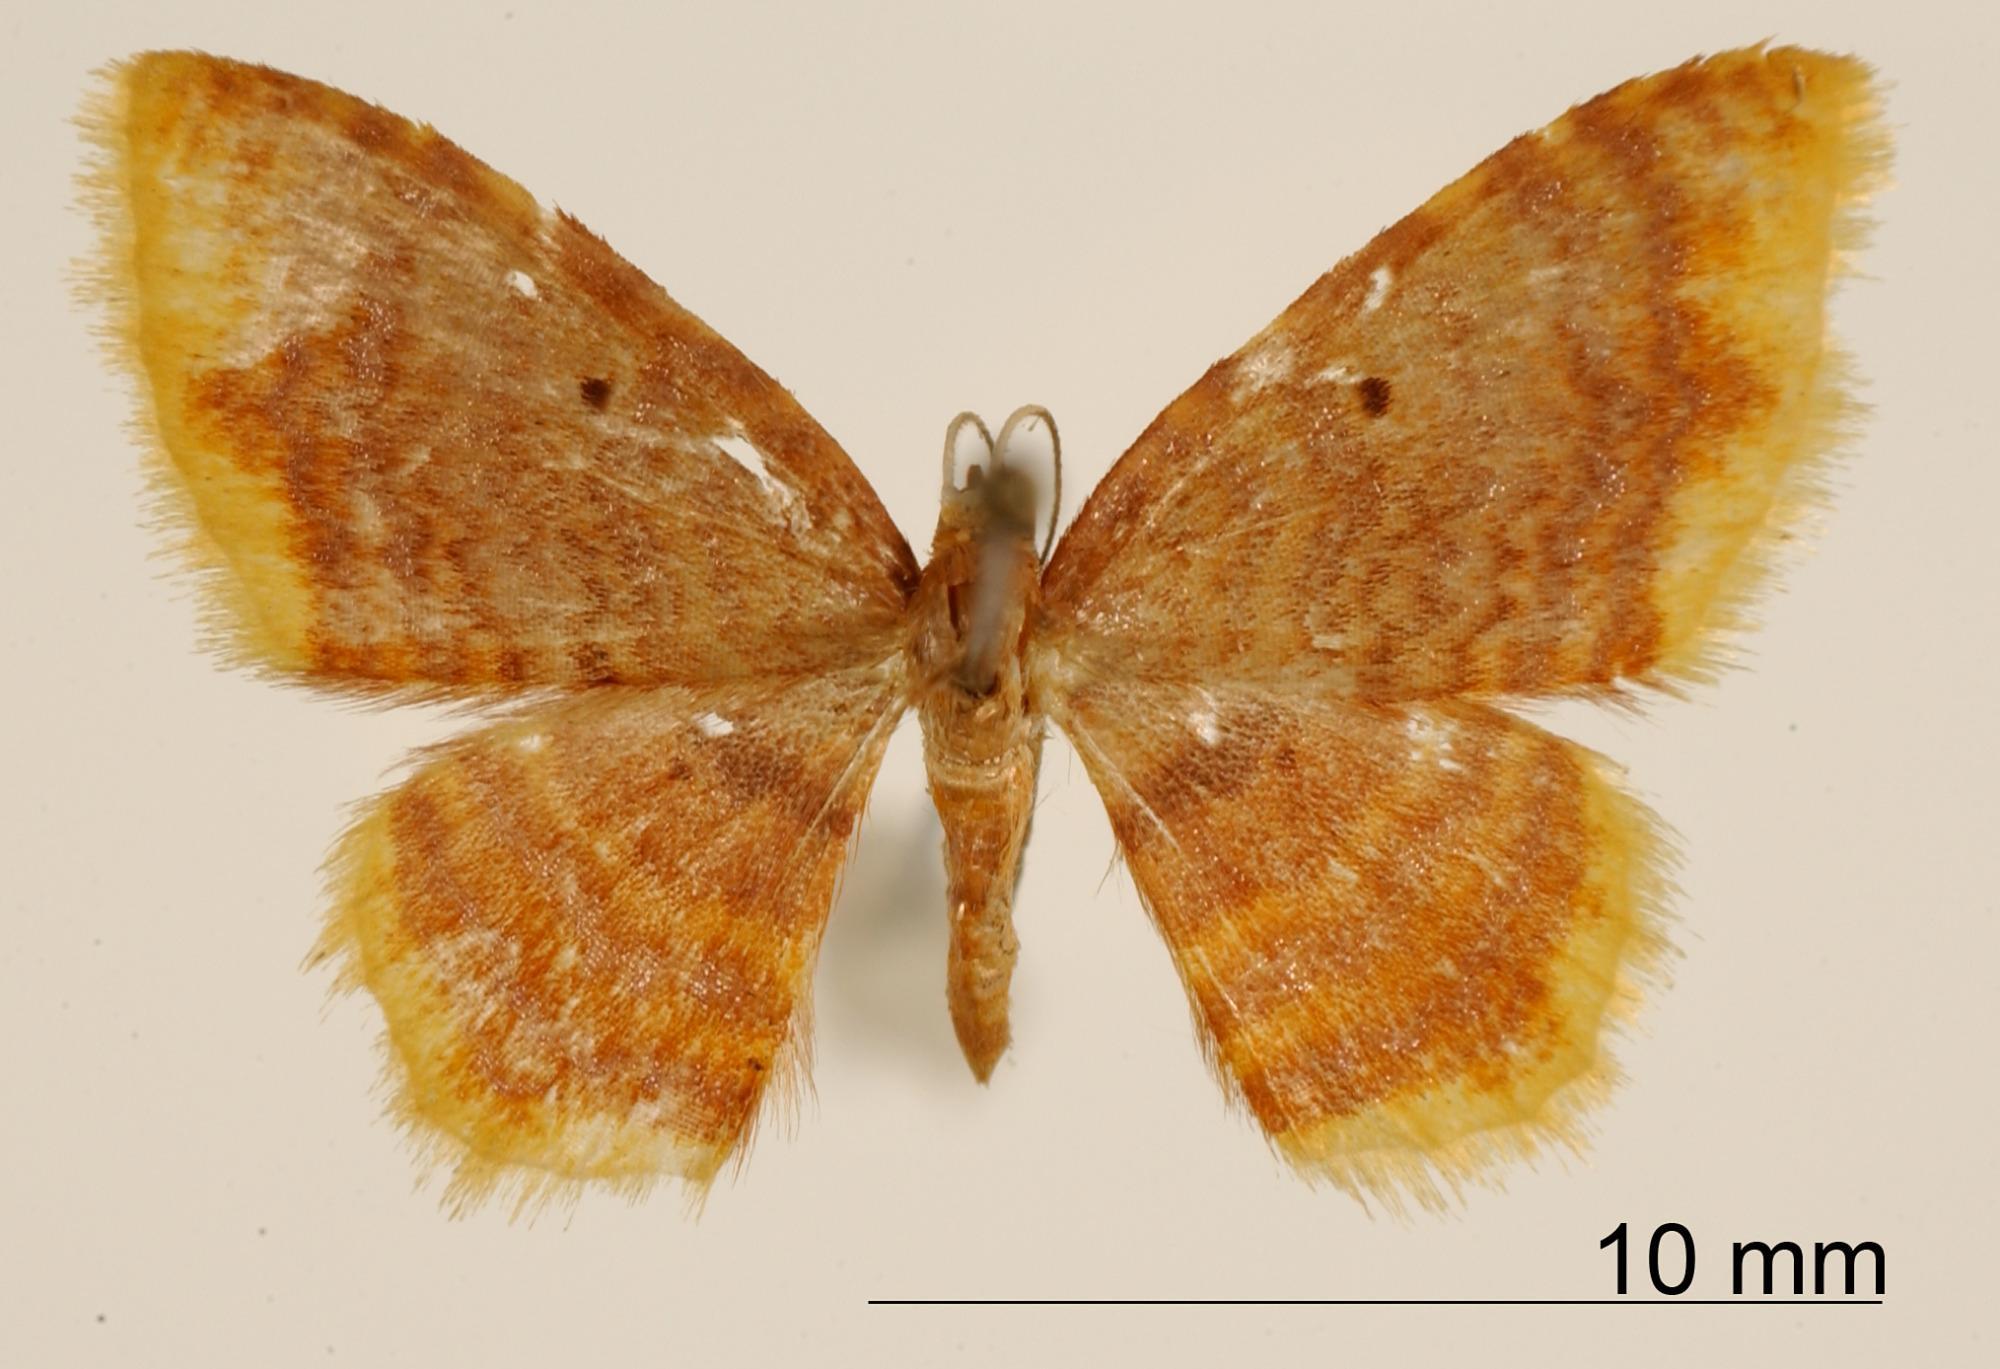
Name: Cambogia saria
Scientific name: Cambogia saria Dyar, 1913
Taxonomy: Animalia, Arthropoda, Insecta, Lepidoptera, Geometridae, Larentiinae
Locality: Orizaba, Mexico